Fishing communities in Maharashtra

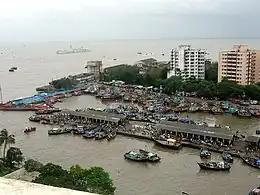
Sasson Docks (Maharashtra)

Koli, the caste of Original fishermen – The Main occupation of Koli is Fishing. Primarily they are fisherman and boatman. They are adept in various methods of sea and river fishing and are regularly employed as a worker on a ferry. Their connection with water has led to them becoming the water-carrier for Hindus. People of India. Maharashtra.